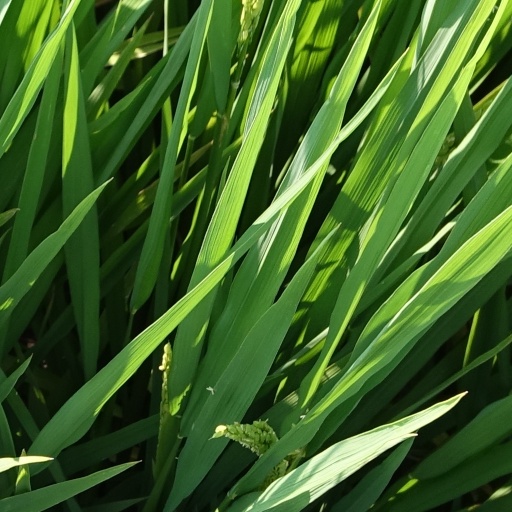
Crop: rice